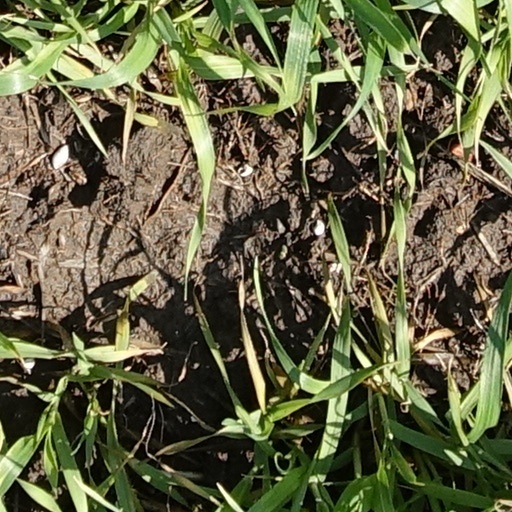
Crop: wheat